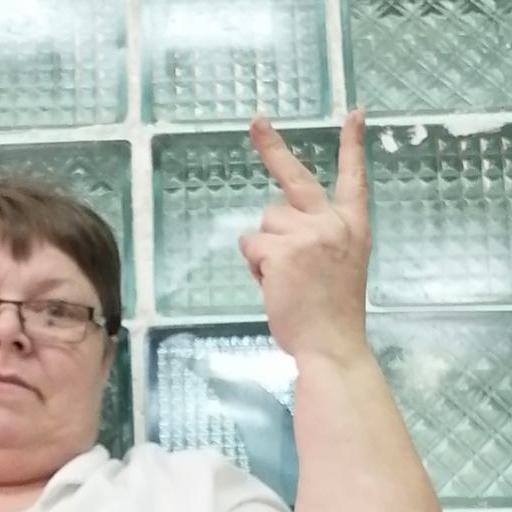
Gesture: peace_inverted